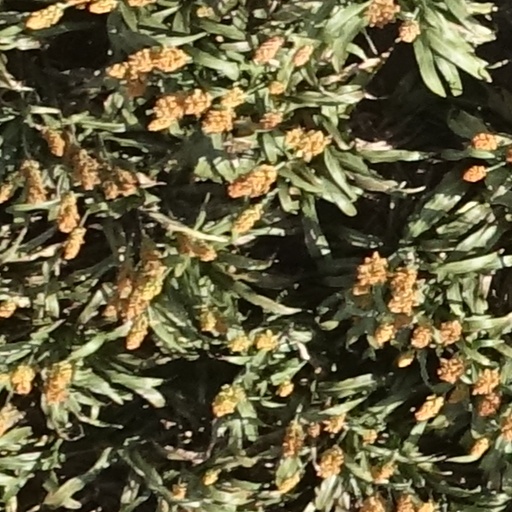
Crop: sorghum